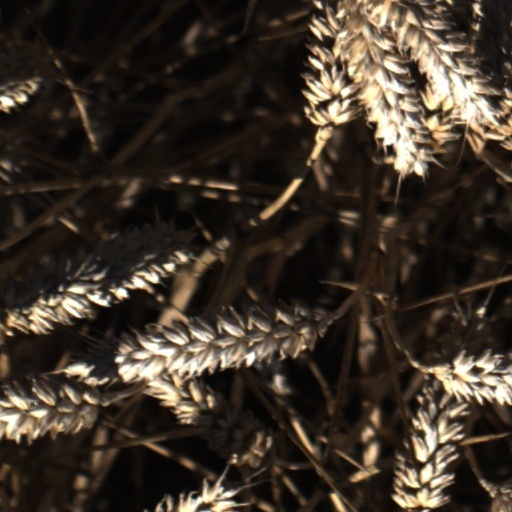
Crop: wheat